Shankhlal Majhi

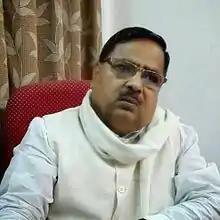

Shankhlal Majhi is an Indian politician and member of the Sixteenth Legislative Assembly of Uttar Pradesh. Majhi is a member of the Samajwadi Party and represents Katehari constituency of Uttar Pradesh. He is the state Minister of Medical - Health and family welfare of Uttar Pradesh, in office since 15 March 2012.